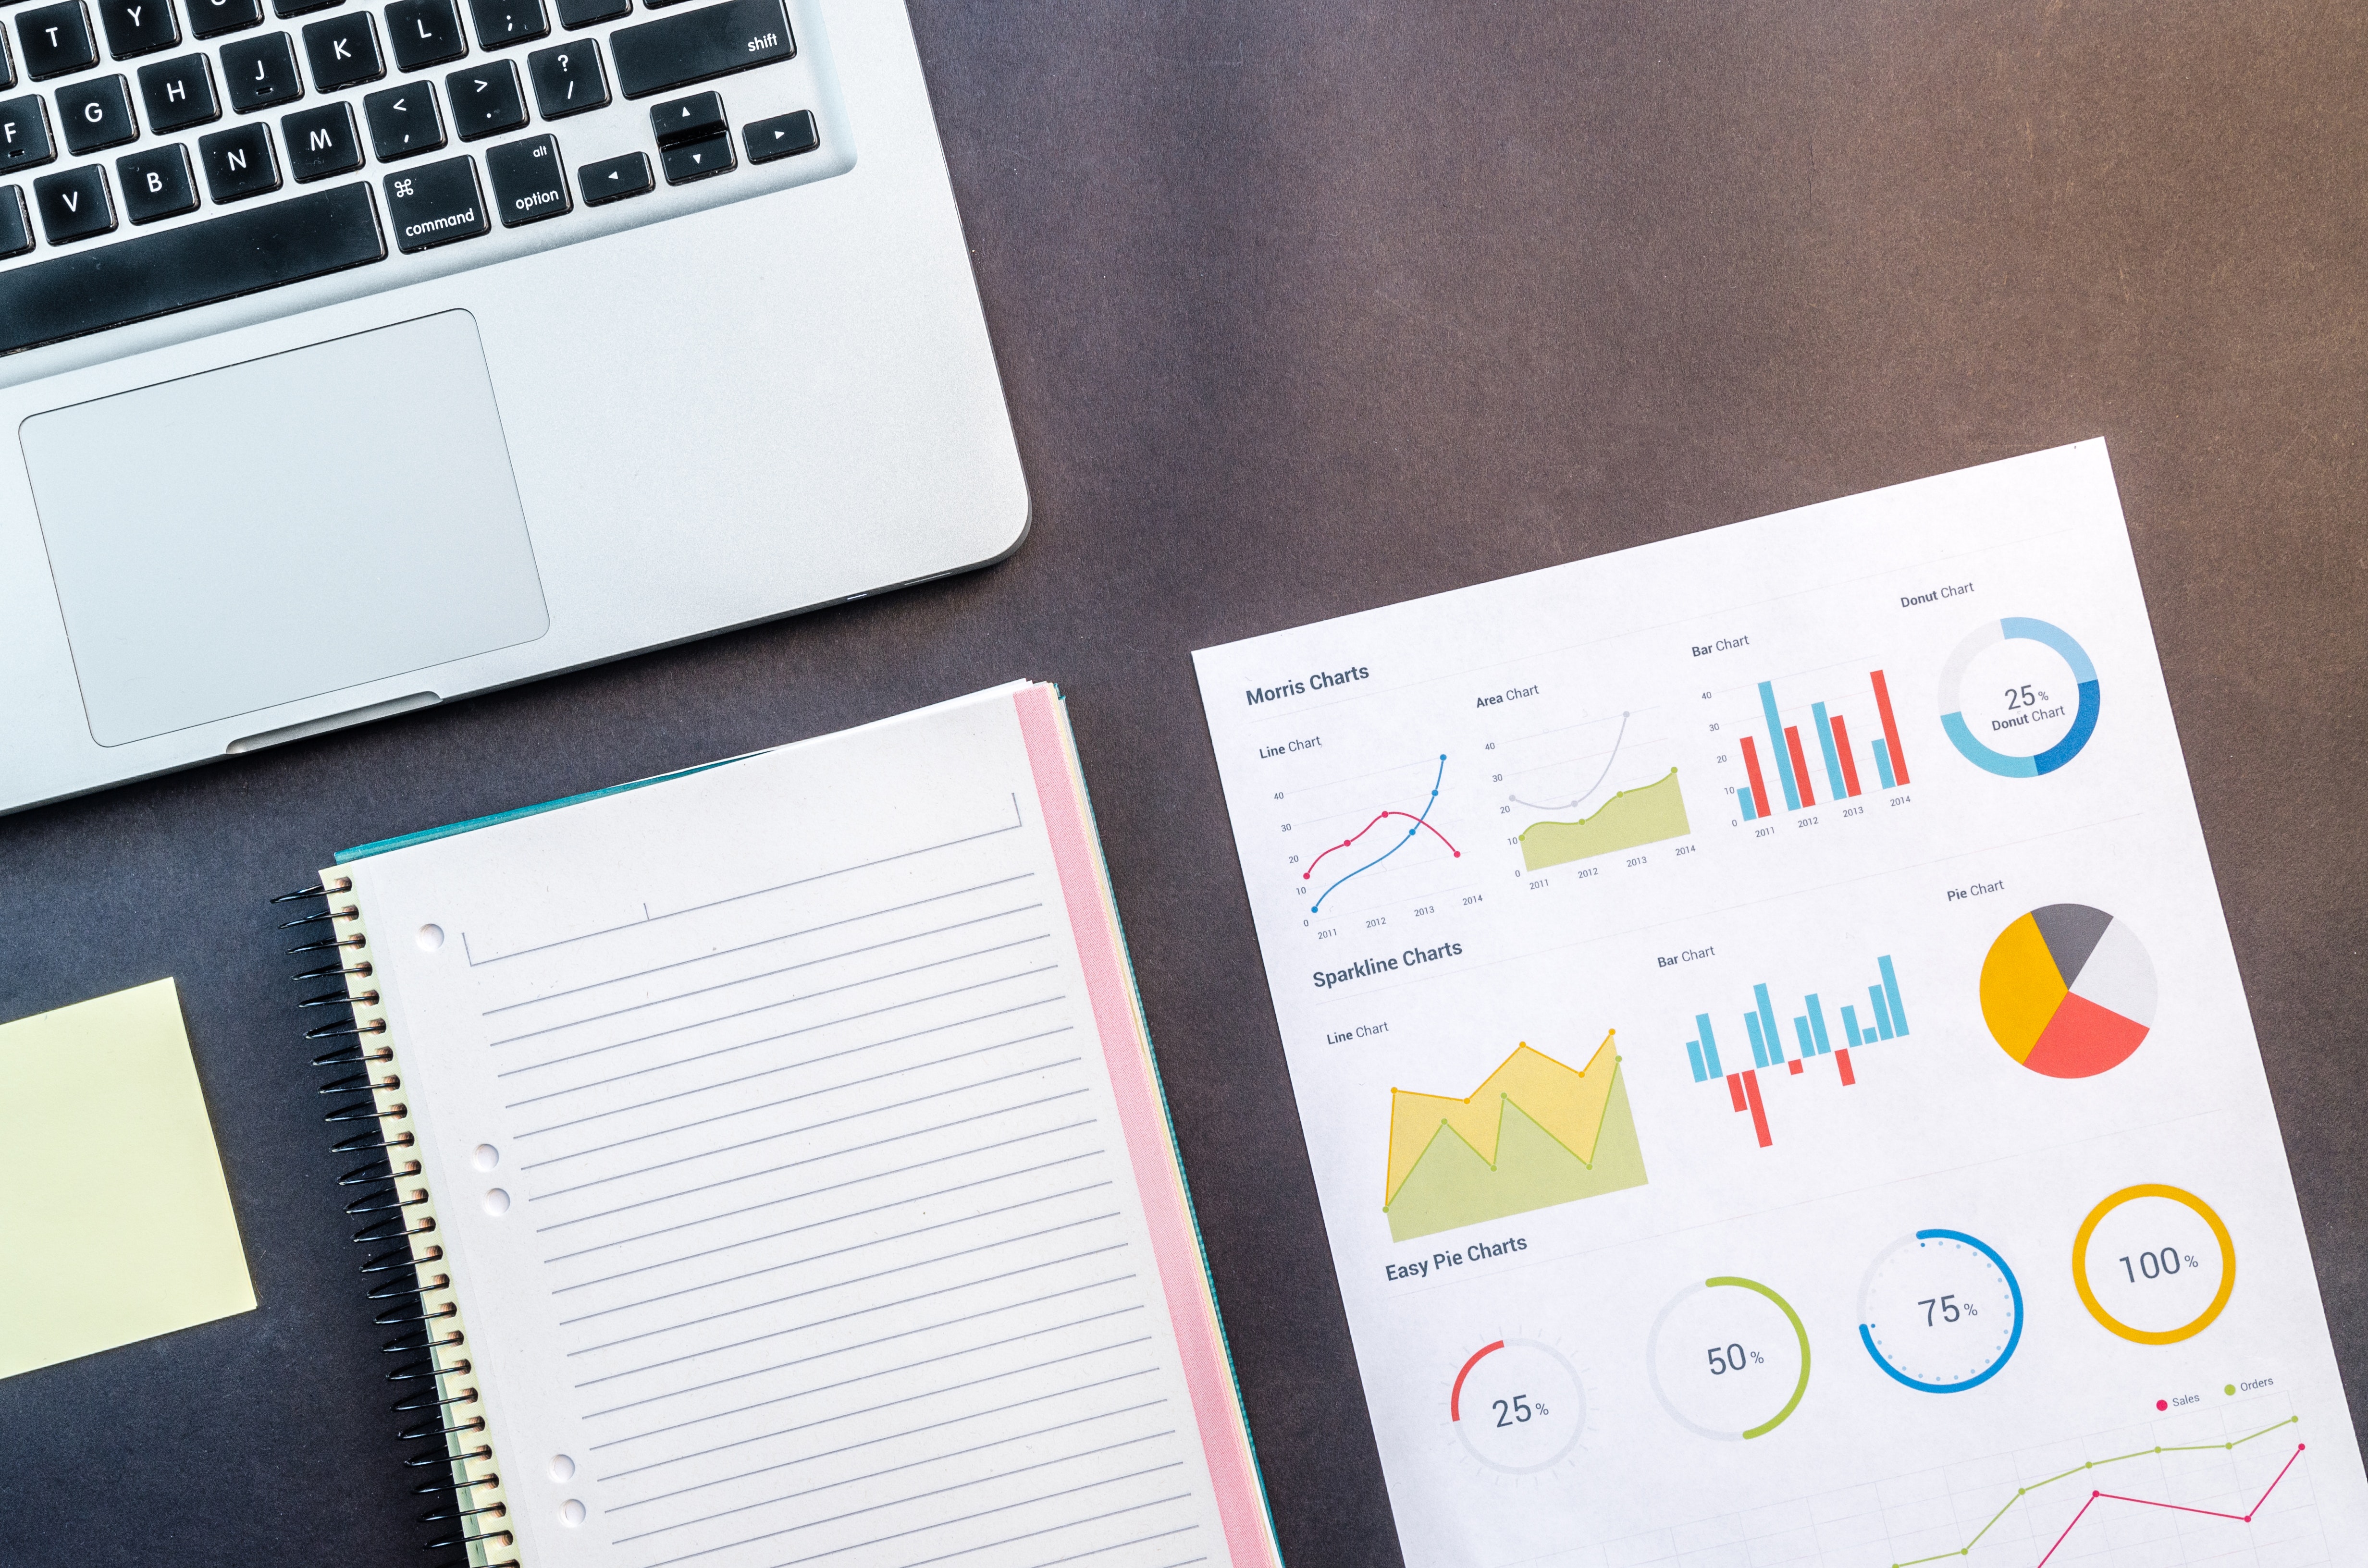
text, font, stationery, design, paper, graphic design, Material property, paper product, technology, electronic device, illustration, notebook, brand, graphics, logo, office equipment